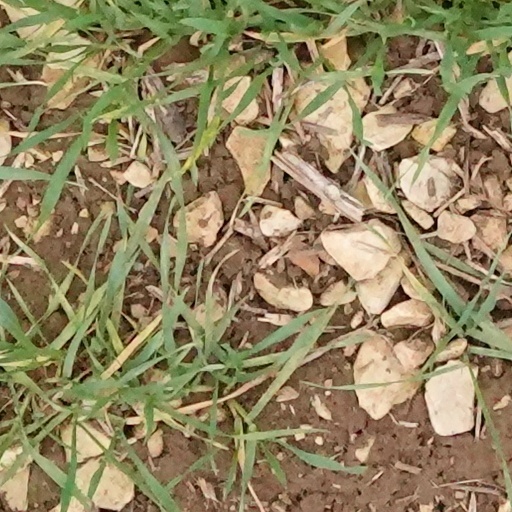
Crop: wheat